Beaver Kill

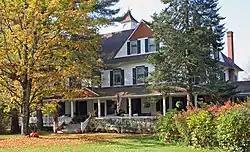
A large white house with green trim mostly concealed by trees in front, one of which is beginning to change to autumn color

Later in the century the valley's first significant industry adversely affected the water quality the trout depended on. Tanneries opened up, harvesting tannin from the bark of the extensive Eastern Hemlock stands on the mountain slopes. There were eventually eight in the valley, their effluents clouding the river and making it less attractive to trout. Charcoal makers also released acids into the river, further affecting its quality. The industries were prosperous enough to sustain the settlements of Beaverkill, where the oldest extant bridge over the river was constructed in 1865, and Shin Creek (today Lew Beach).